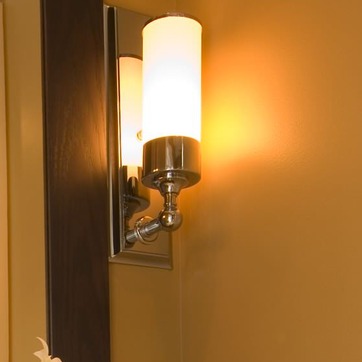
Material: metal